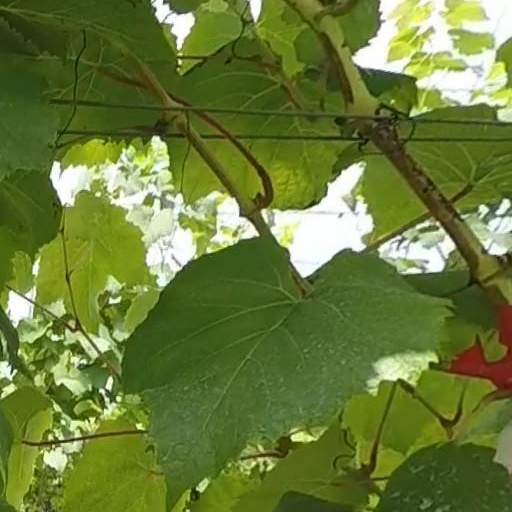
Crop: grape